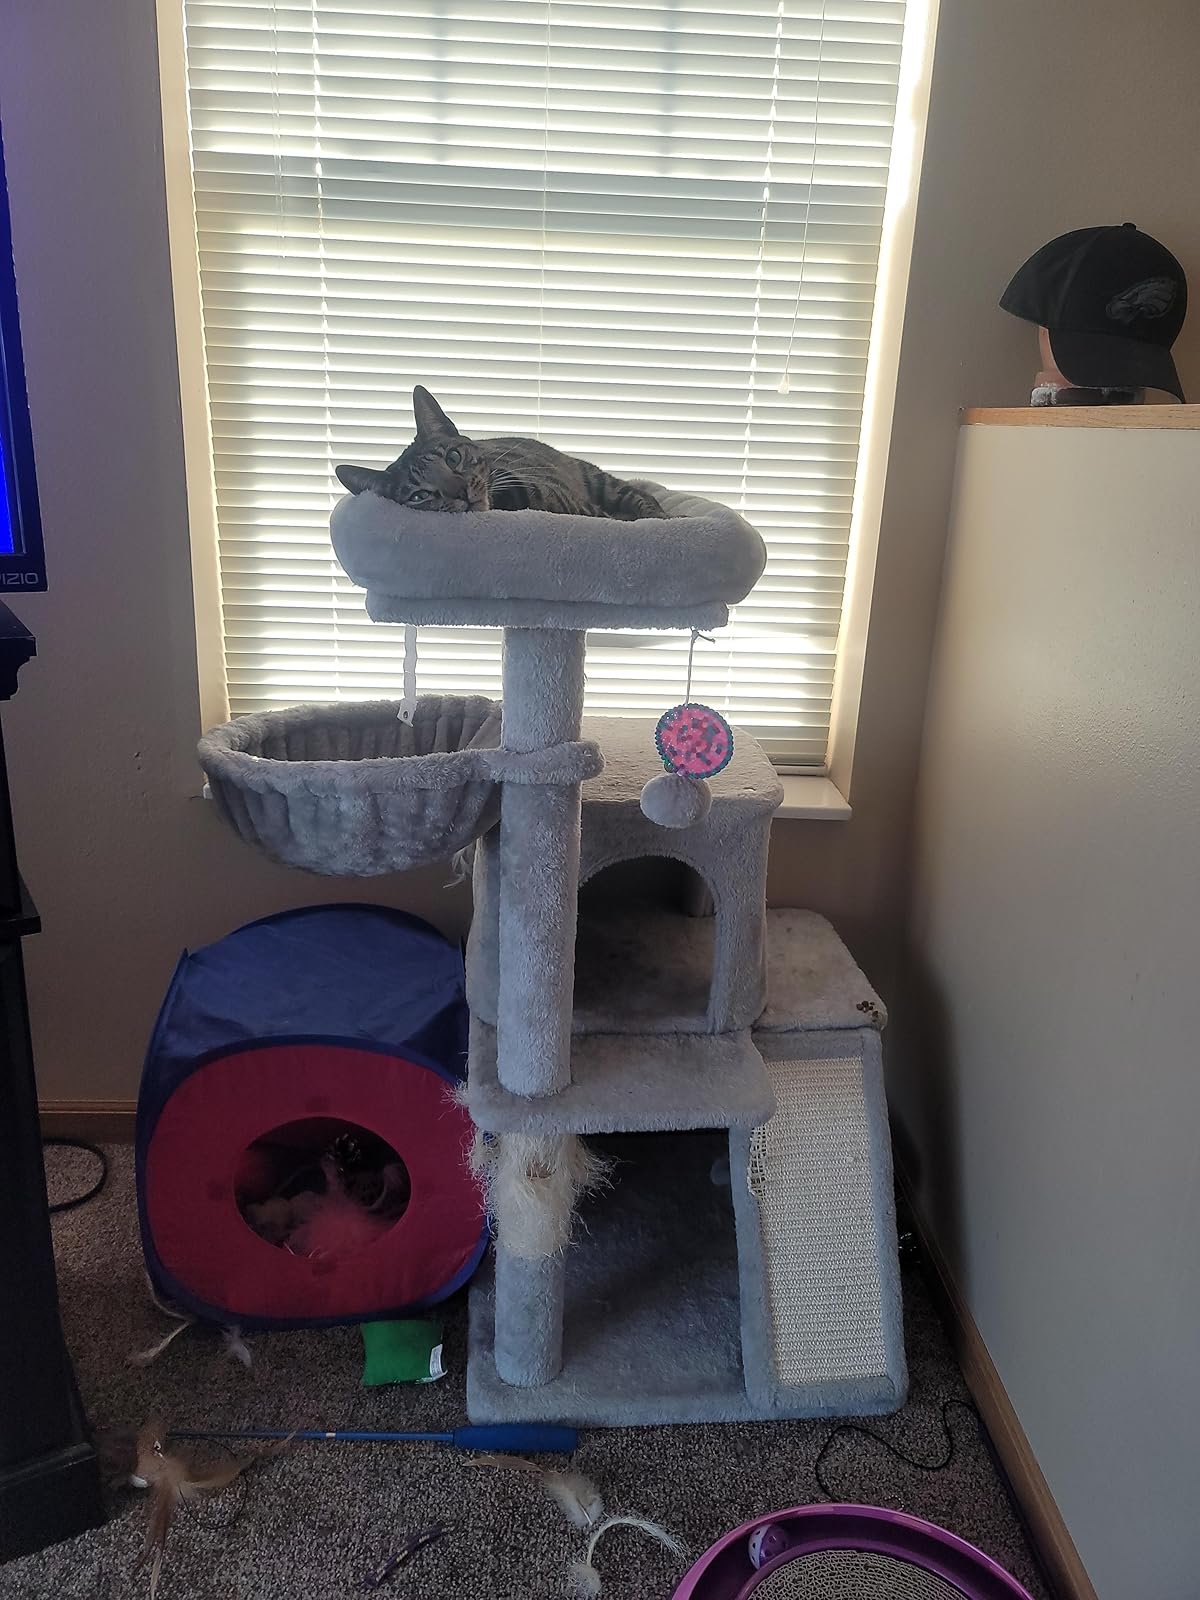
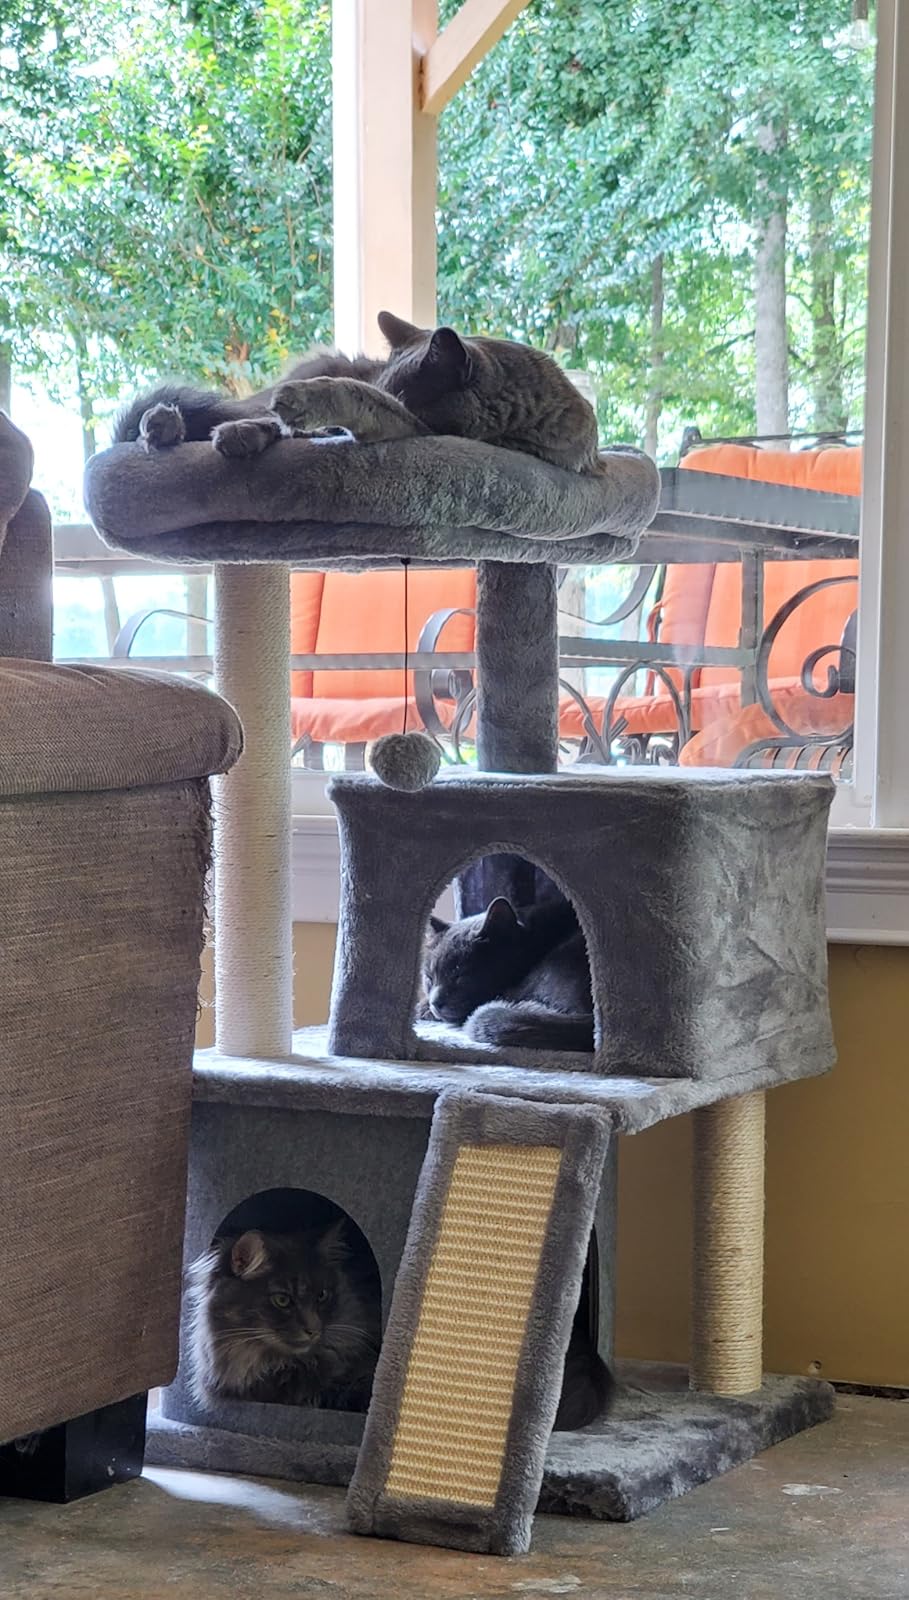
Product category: items_cat tree
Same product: no